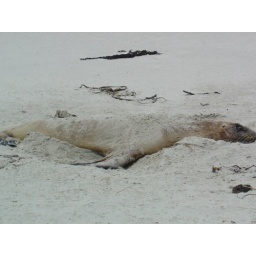
We almost stepped on this Sea lion sunbathing in the sand on Otago Peninsula.